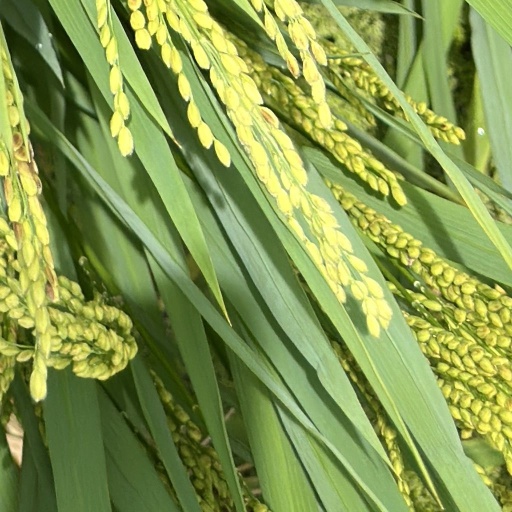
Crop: rice